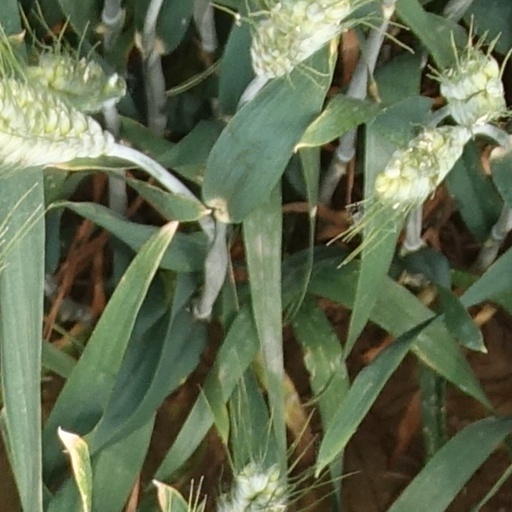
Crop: wheat